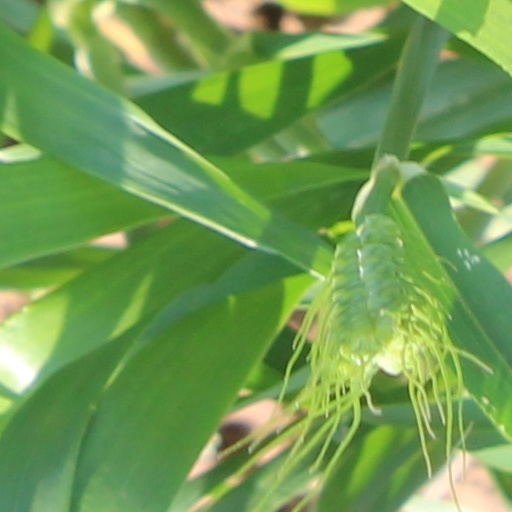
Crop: wheat